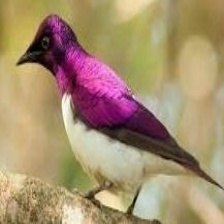
Species: VIOLET BACKED STARLING
Scientific name: CINNYRICINCLUS LEUCOGASTER